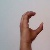
The image shows a hand gesture representing the letter 'C' in Indian Sign Language.